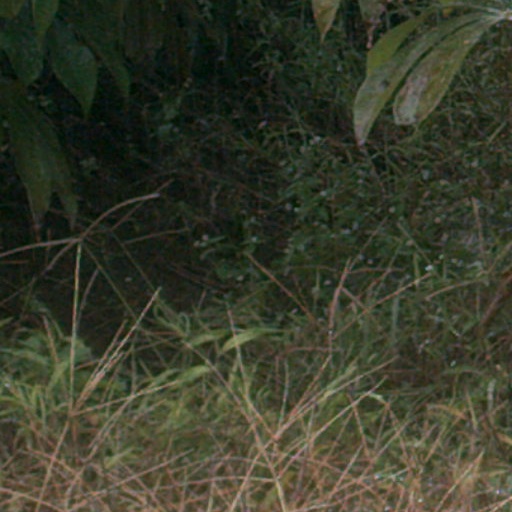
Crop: cassava